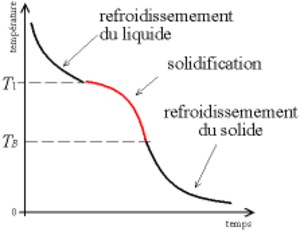
Evolution de la température lors du refroidissement d'un mélange binaire à solution solide unique. Auteur
La solidification est l'opération au cours de laquelle un liquide passe à l'état solide.